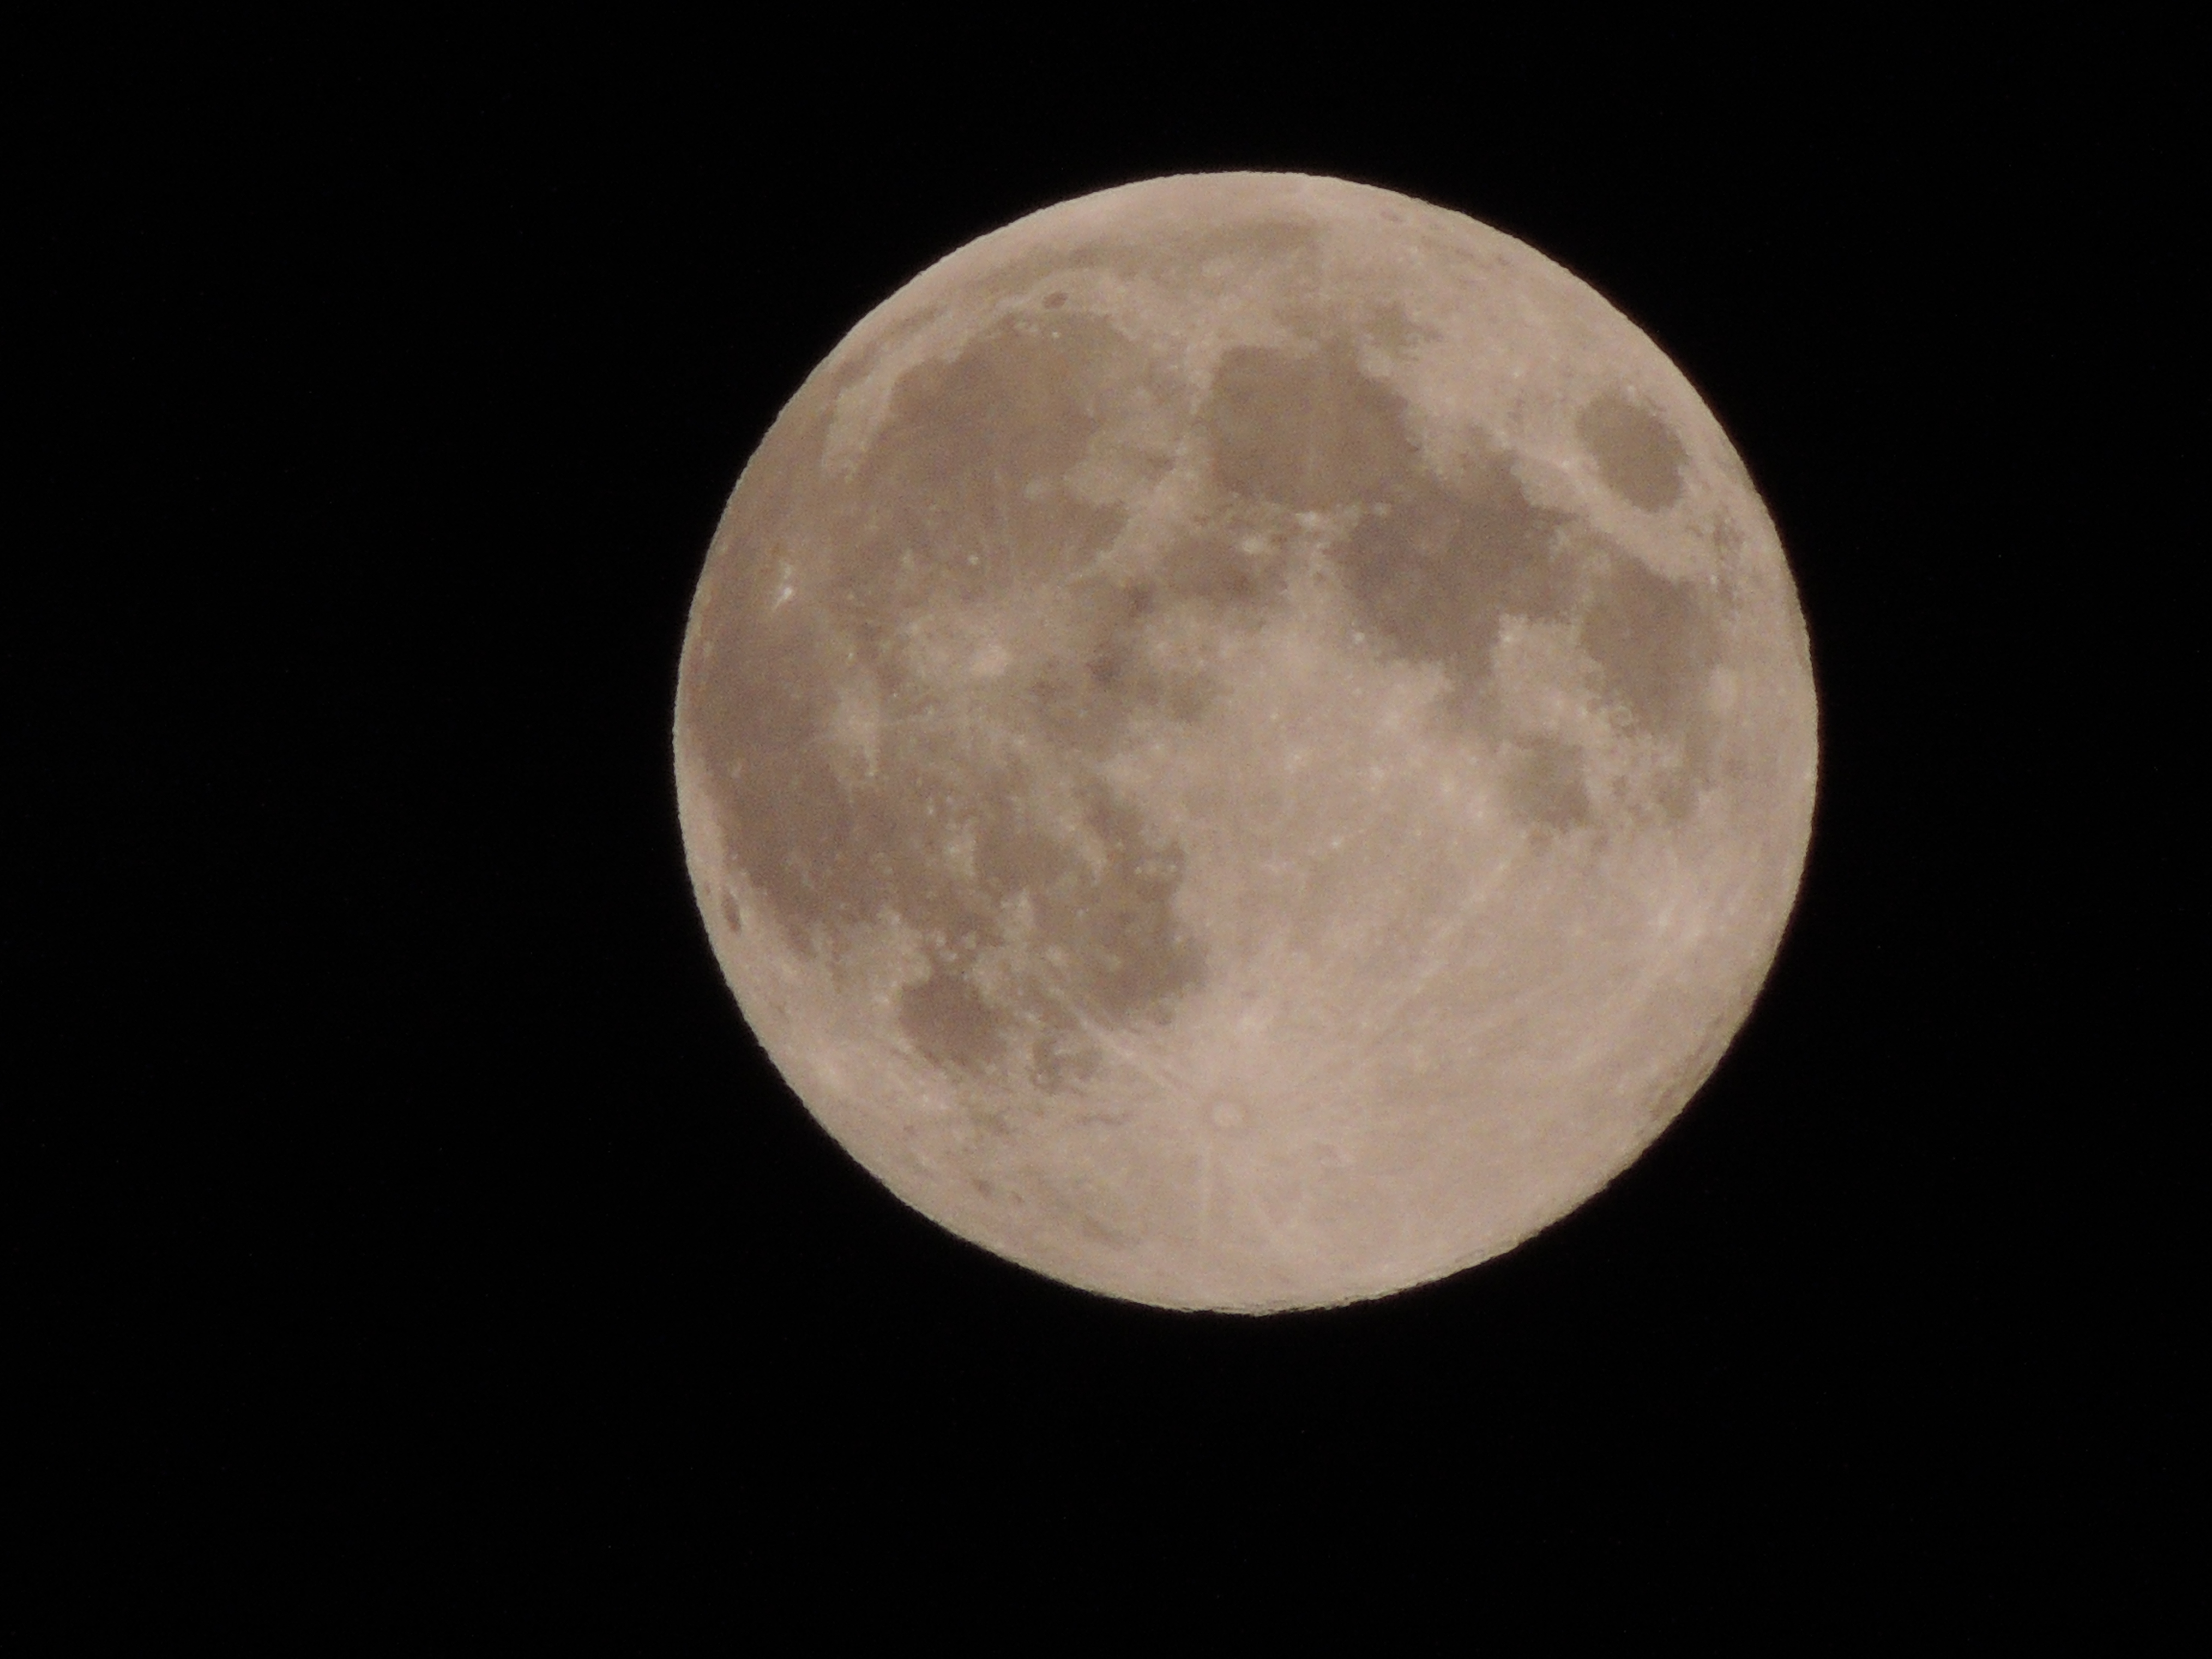
nature, moon, full moon, atmospheric phenomenon, celestial event, astronomical object, atmosphere, monochrome, black and white, moonlight, monochrome photography, beauty, sphere, sky, midnight, darkness, astronomy, event, night, space, circle, stock photography, symmetry